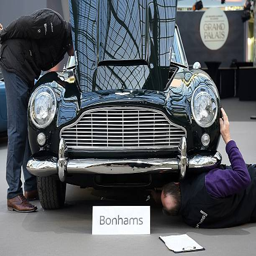
employees inspect automobile model during a vintage cars and motorbikes exhibition , by auction house